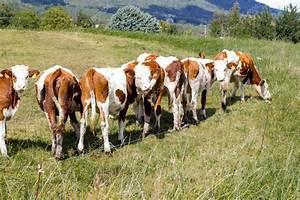
cow